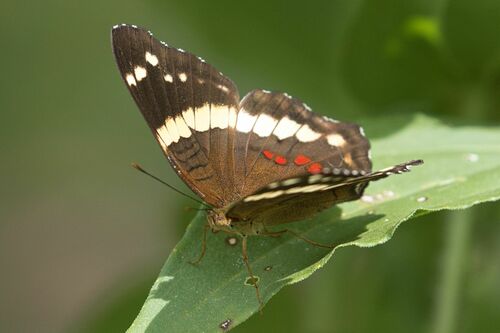
Scientific name: Anartia fatima
Common name: Banded peacock
Family: Nymphalidae
Order: Lepidoptera
Pollinator type: Primary pollinator
Habitat: Open areas and gardens
Geographic range: South America
Conservation status: Least Concern